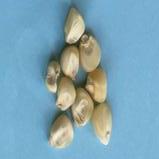
Maize quality: Good